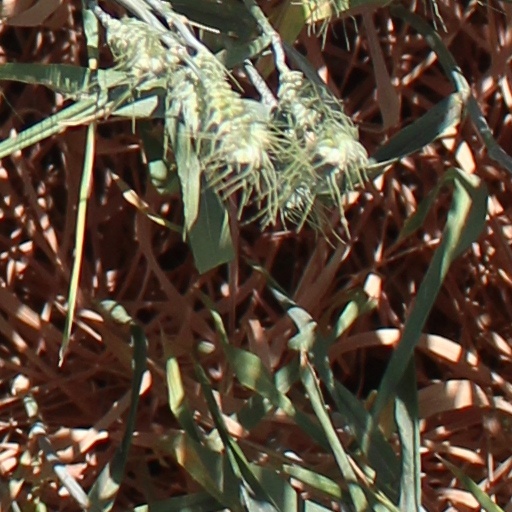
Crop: wheat